Same-sex marriage in Sweden

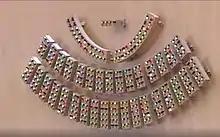
Panel showing the outcome of the vote on the same-sex marriage law in the Parliament, 1 April 2009. The vote made Sweden the fifth country in Europe to legalize same-sex marriage.

The Reinfeldt Cabinet consisted of the Moderate Party, the Centre Party, the Liberal People's Party and the Christian Democratic Party. Justice Minister Beatrice Ask reacted positively when the committee presented its report in March 2007. How the legalisation would end was not clear as one of the coalition partners—the Christian Democrats—was against it. The leader of the Social Democratic Party, Mona Sahlin, said that the party would put forward its own bill in the Parliament if the cabinet failed to reach a consensus on the issue. In early October 2007, the Green Party, the Left Party and the Social Democratic Party said they would join forces to introduce an opposition motion in Parliament to legalize same-sex marriage.